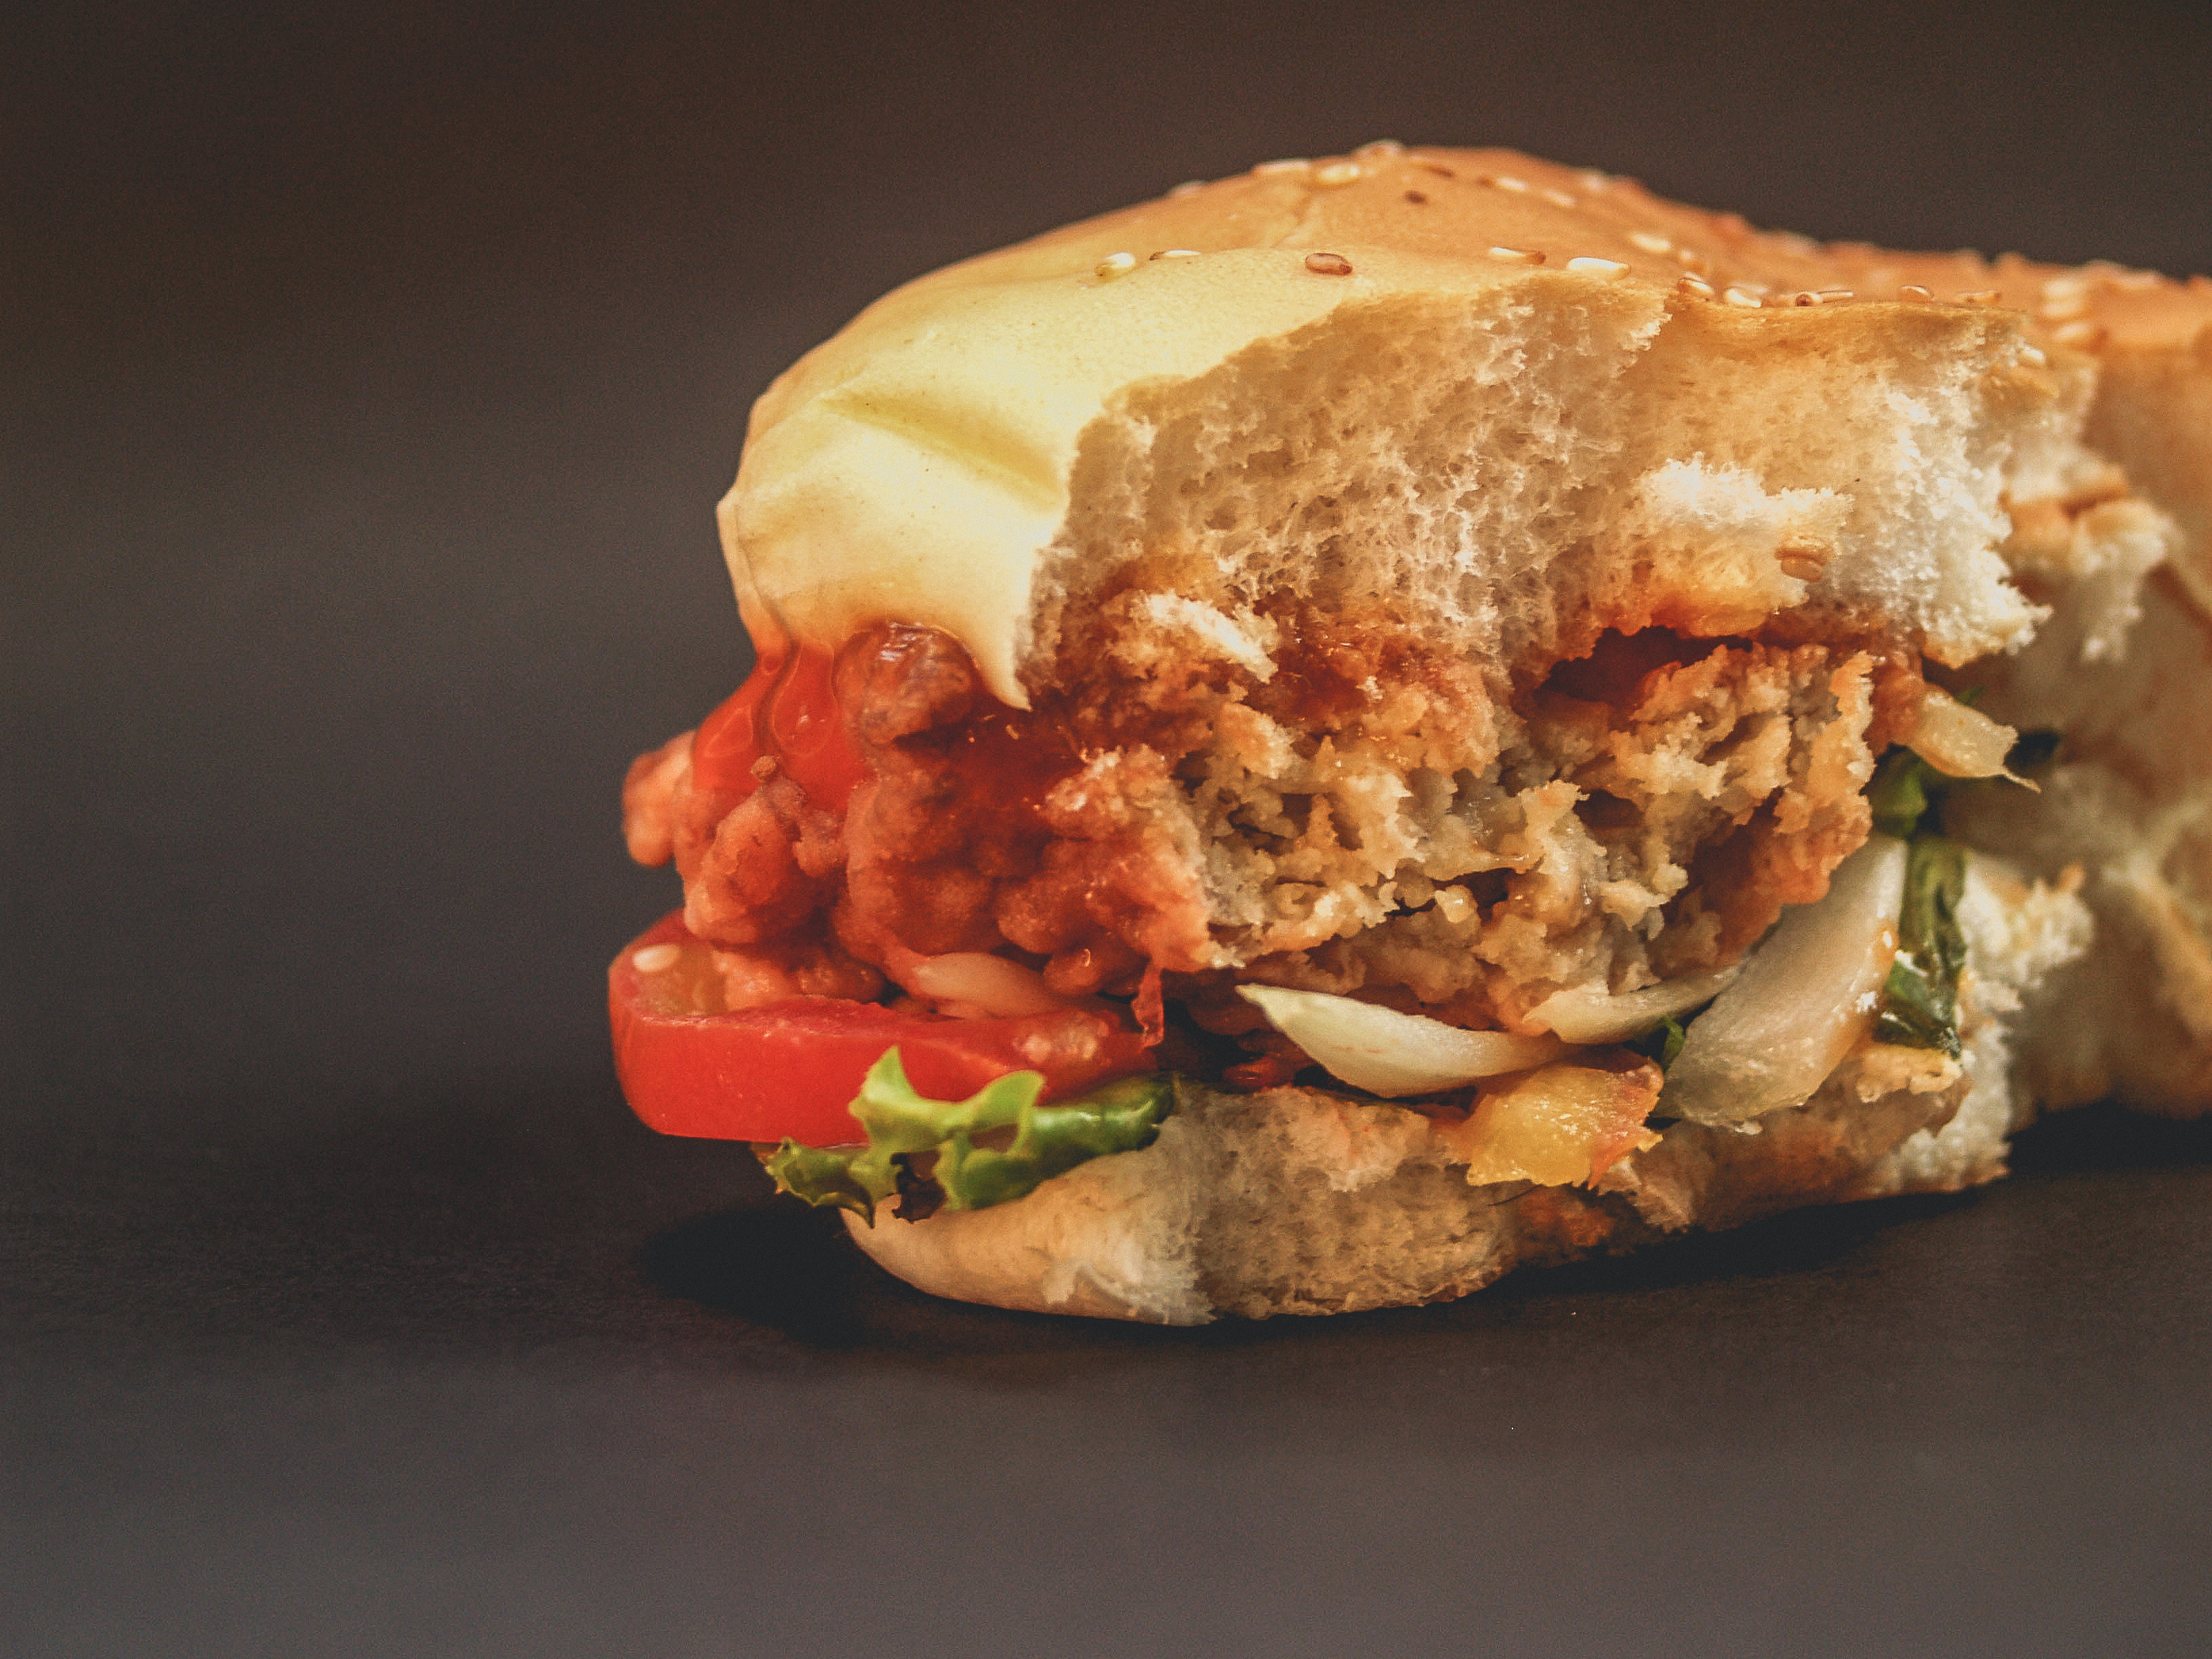
meat, food, fast, tasty, snack, burger, meal, beef, background, hamburger, bread, bun, sandwich, fresh, sesame, tomato, cheese, delicious, cheeseburger, lettuce, american, lunch, onion, cuisine, salad, eating, vegetable, unhealthy, gourmet, dinner, dish, veggie burger, fried food, breakfast sandwich, fast food, salmon burger, buffalo burger, vegetarian food, american food, finger food, junk food, slider, recipe